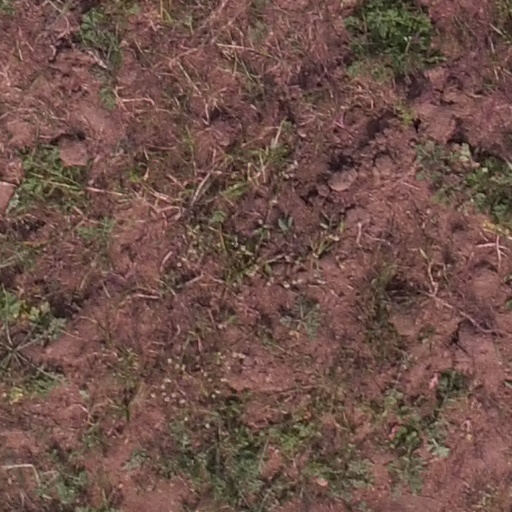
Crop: maize; corn